Ornica

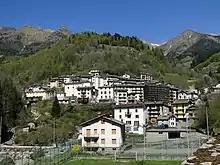
the town

Ornica (Bergamasque: ) is a "comune" (municipality) in the Province of Bergamo in the Italian region of Lombardy, located about northeast of Milan and about north of Bergamo, at the foot of the Pizzo Tre Signori.